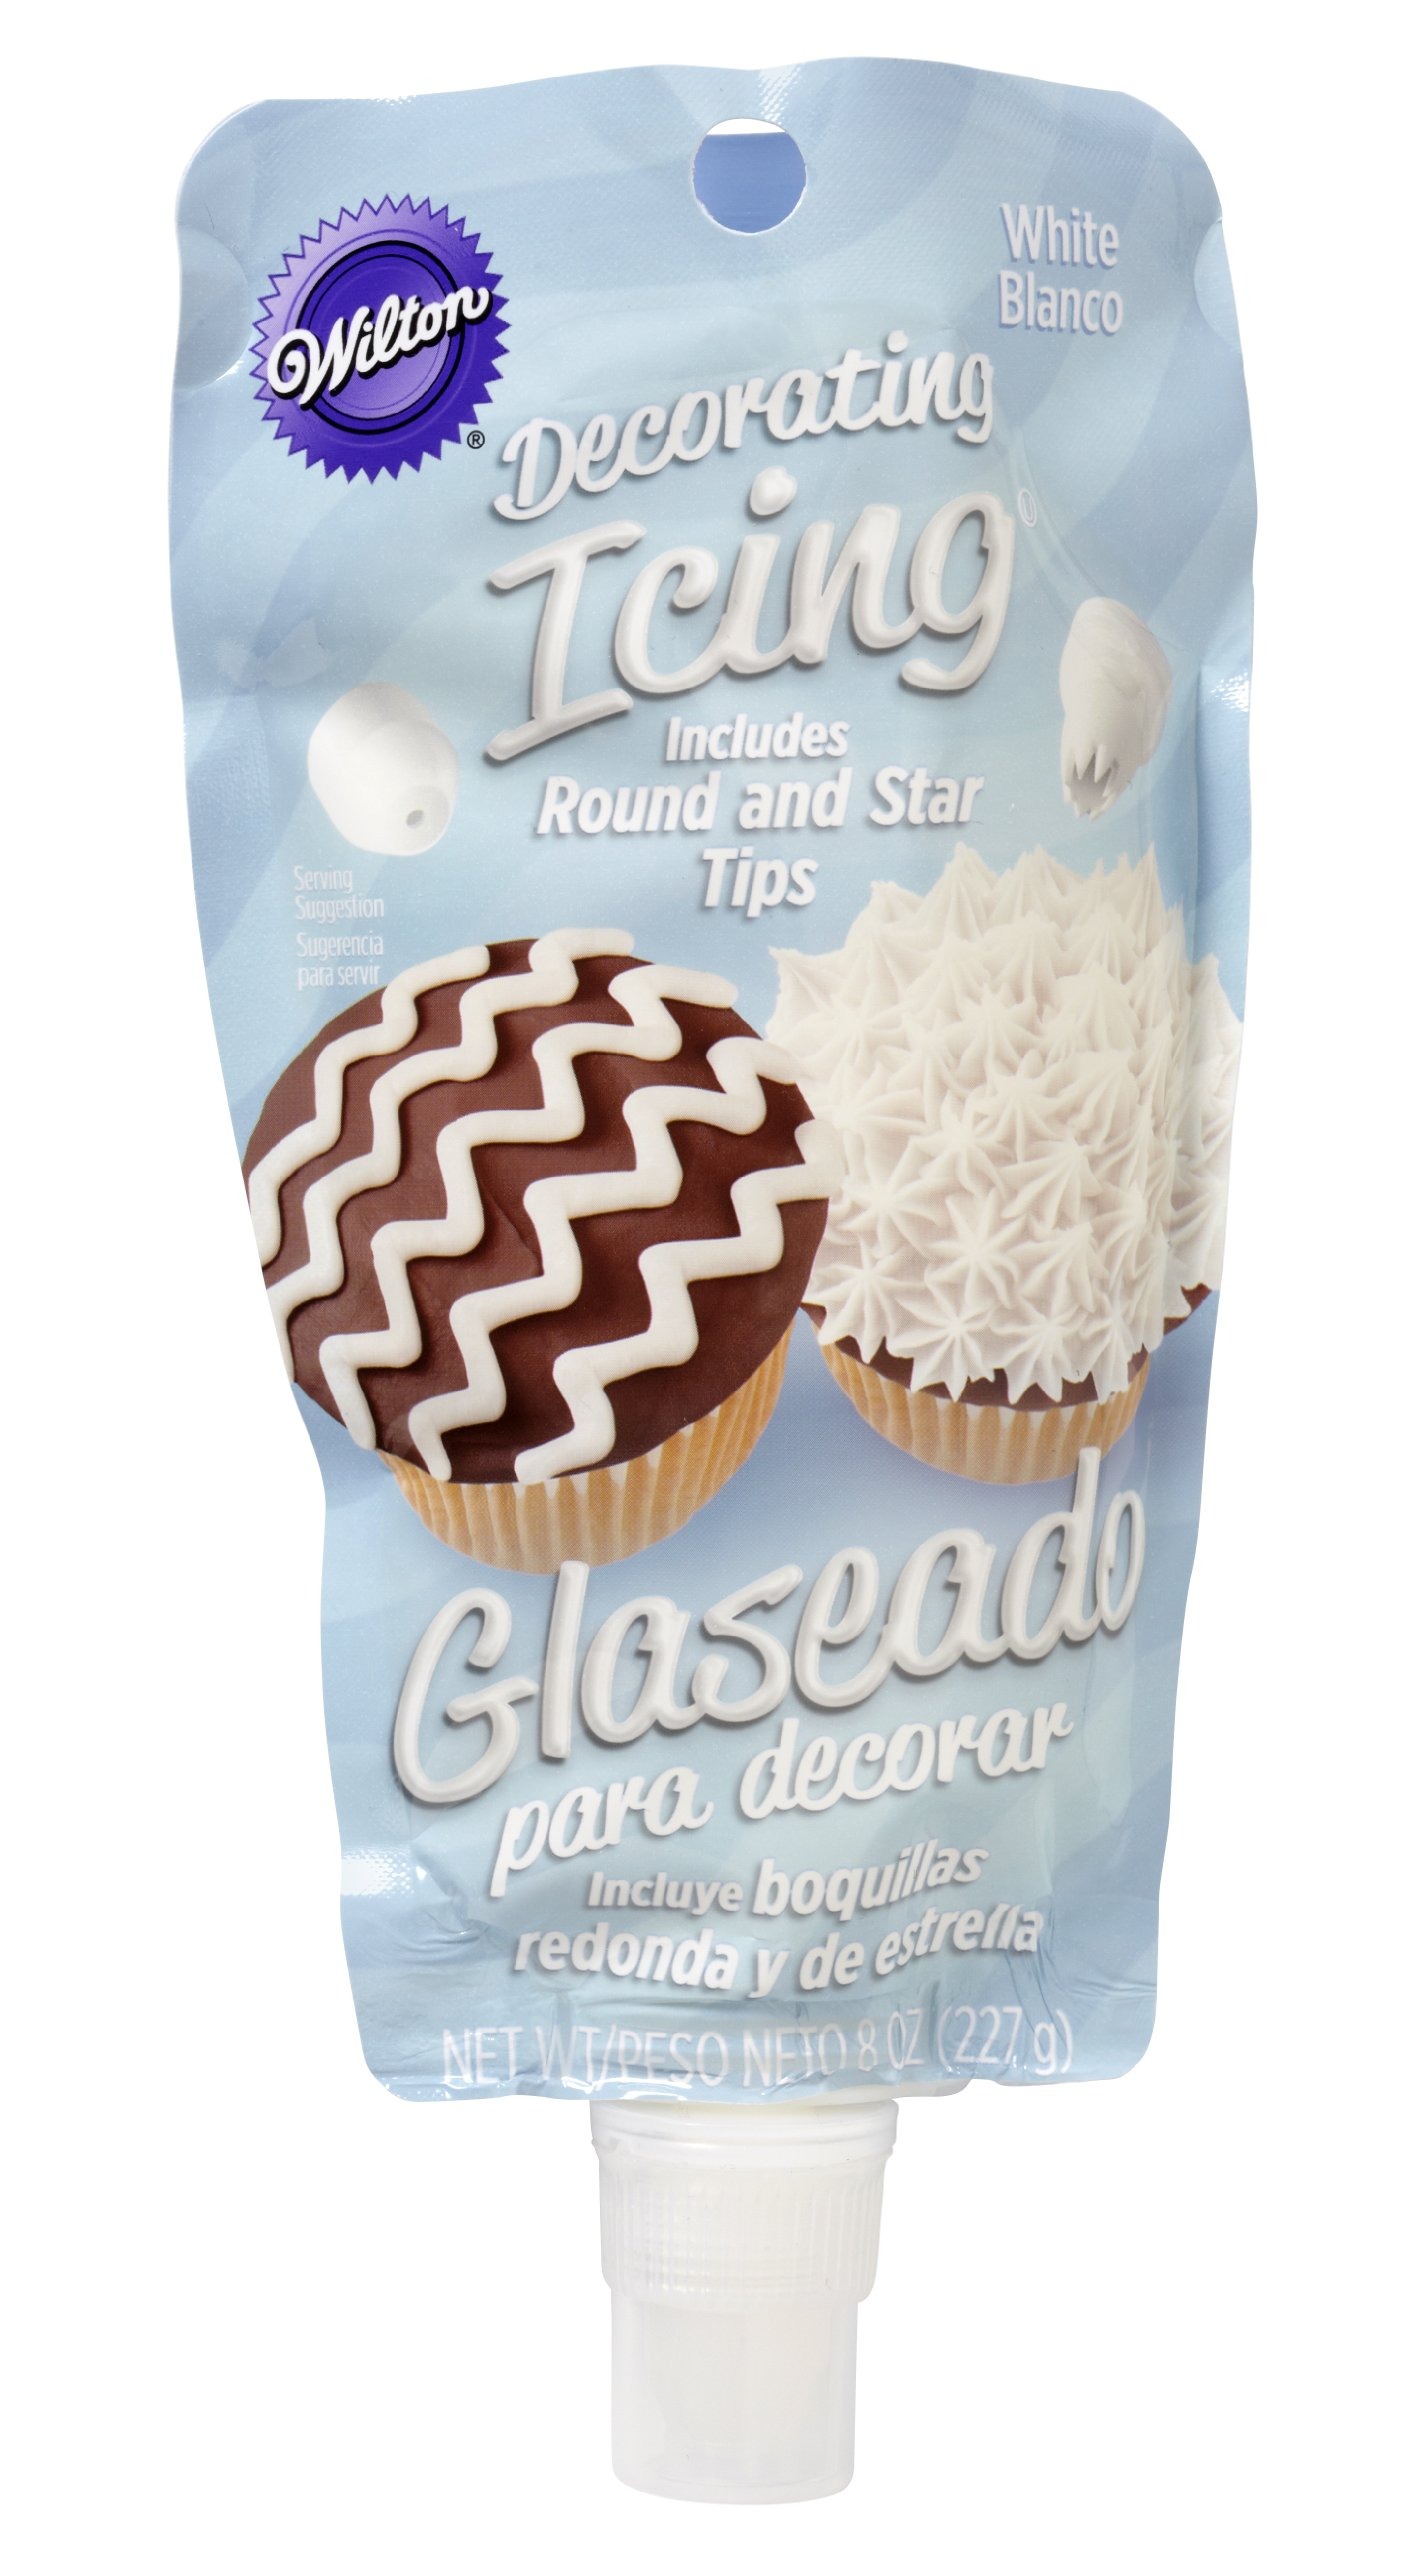
Item Name: Wilton 704-0187 Icing Pouch with Tips, White, 8 Ounce
Bullet Point 1: WILTON-Icing Pouch With Tips
Bullet Point 2: Each sold separately
Bullet Point 3: Comes in a variety of colors
Value: 8.0
Unit: Ounce

Price: 8.99